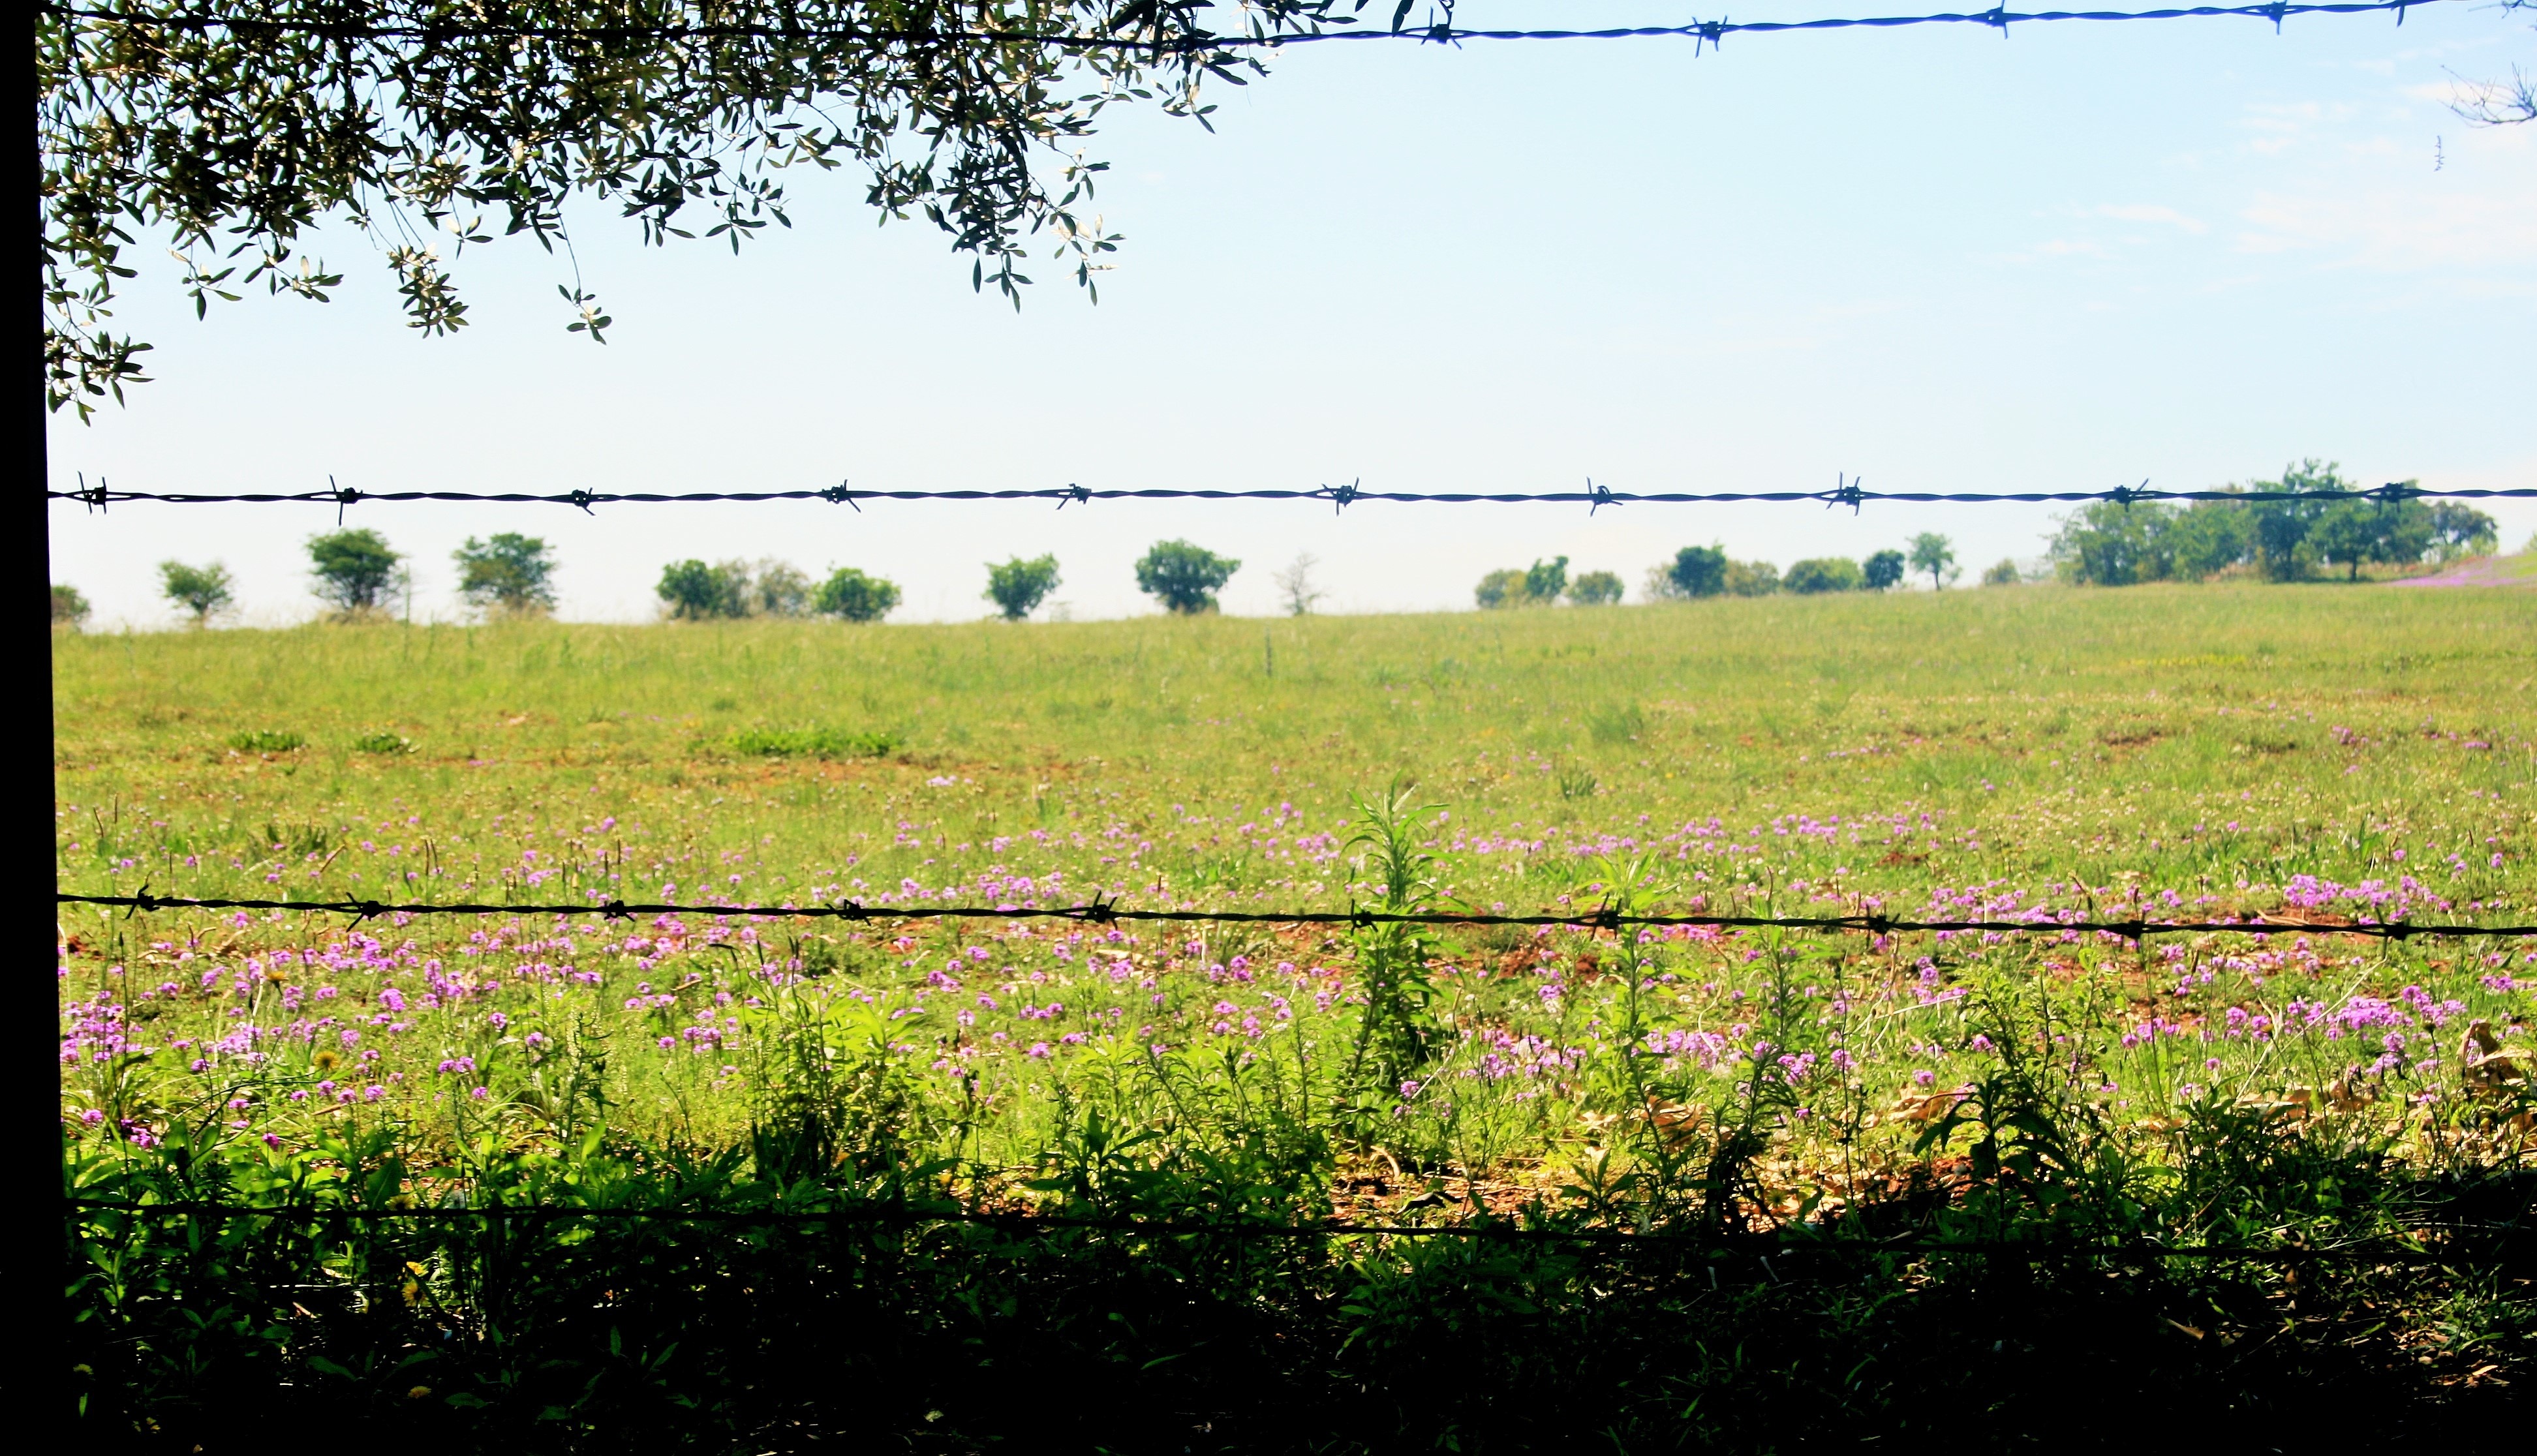
tree, nature, grass, fence, field, farm, meadow, prairie, flower, summer, wire, green, pasture, soil, agriculture, grassland, shrub, barbed, wetland, habitat, obstacle, rural area, natural environment, grass family, outdoor structure